RAF Scampton

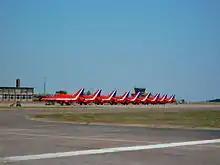
Hawks of the Red Arrows pictured on the flight line at RAF Scampton

In August 1990, RAF Scampton became home to the Joint Arms Control Implementation Group, a joint service organisation responsible for overseeing the implementation of the Control of Armed Forces in Europe Treaty, the Chemical Weapons Convention, Intermediate Nuclear Forces Treaty, Treaty on Open Skies and the Vienna Document.